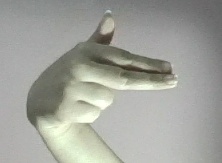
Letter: ghain